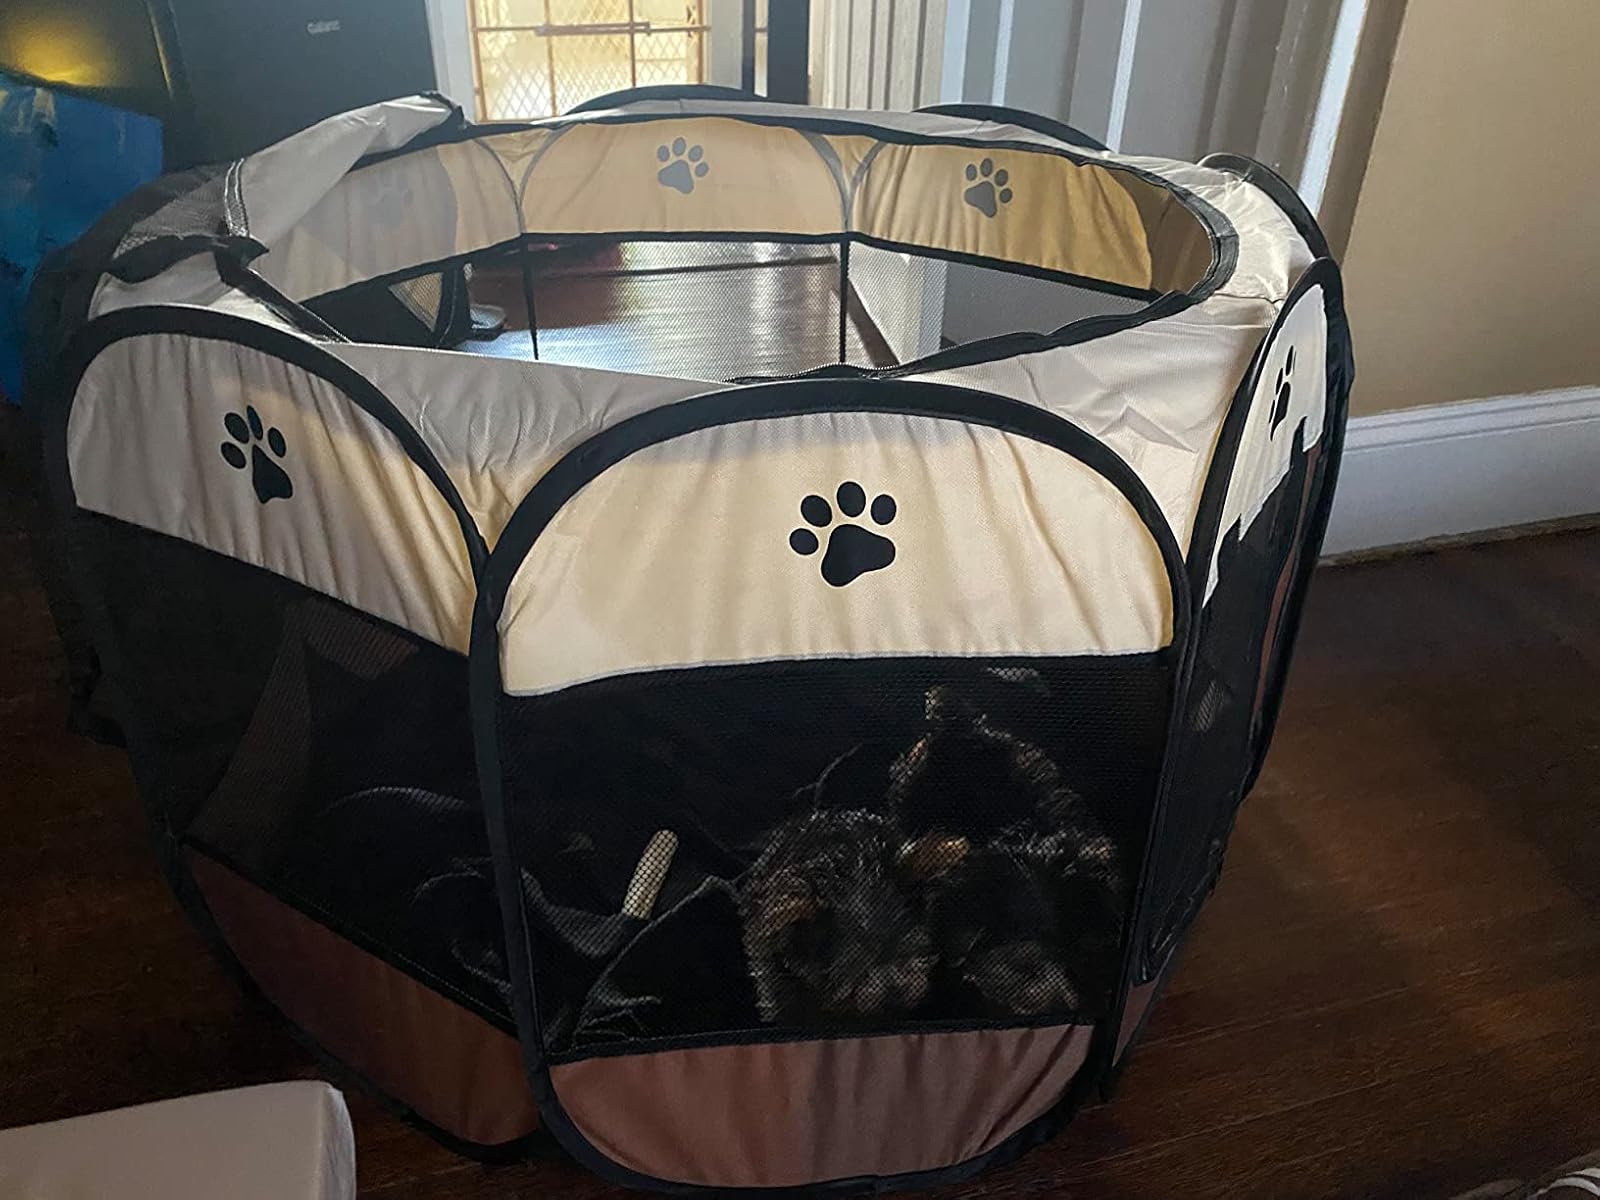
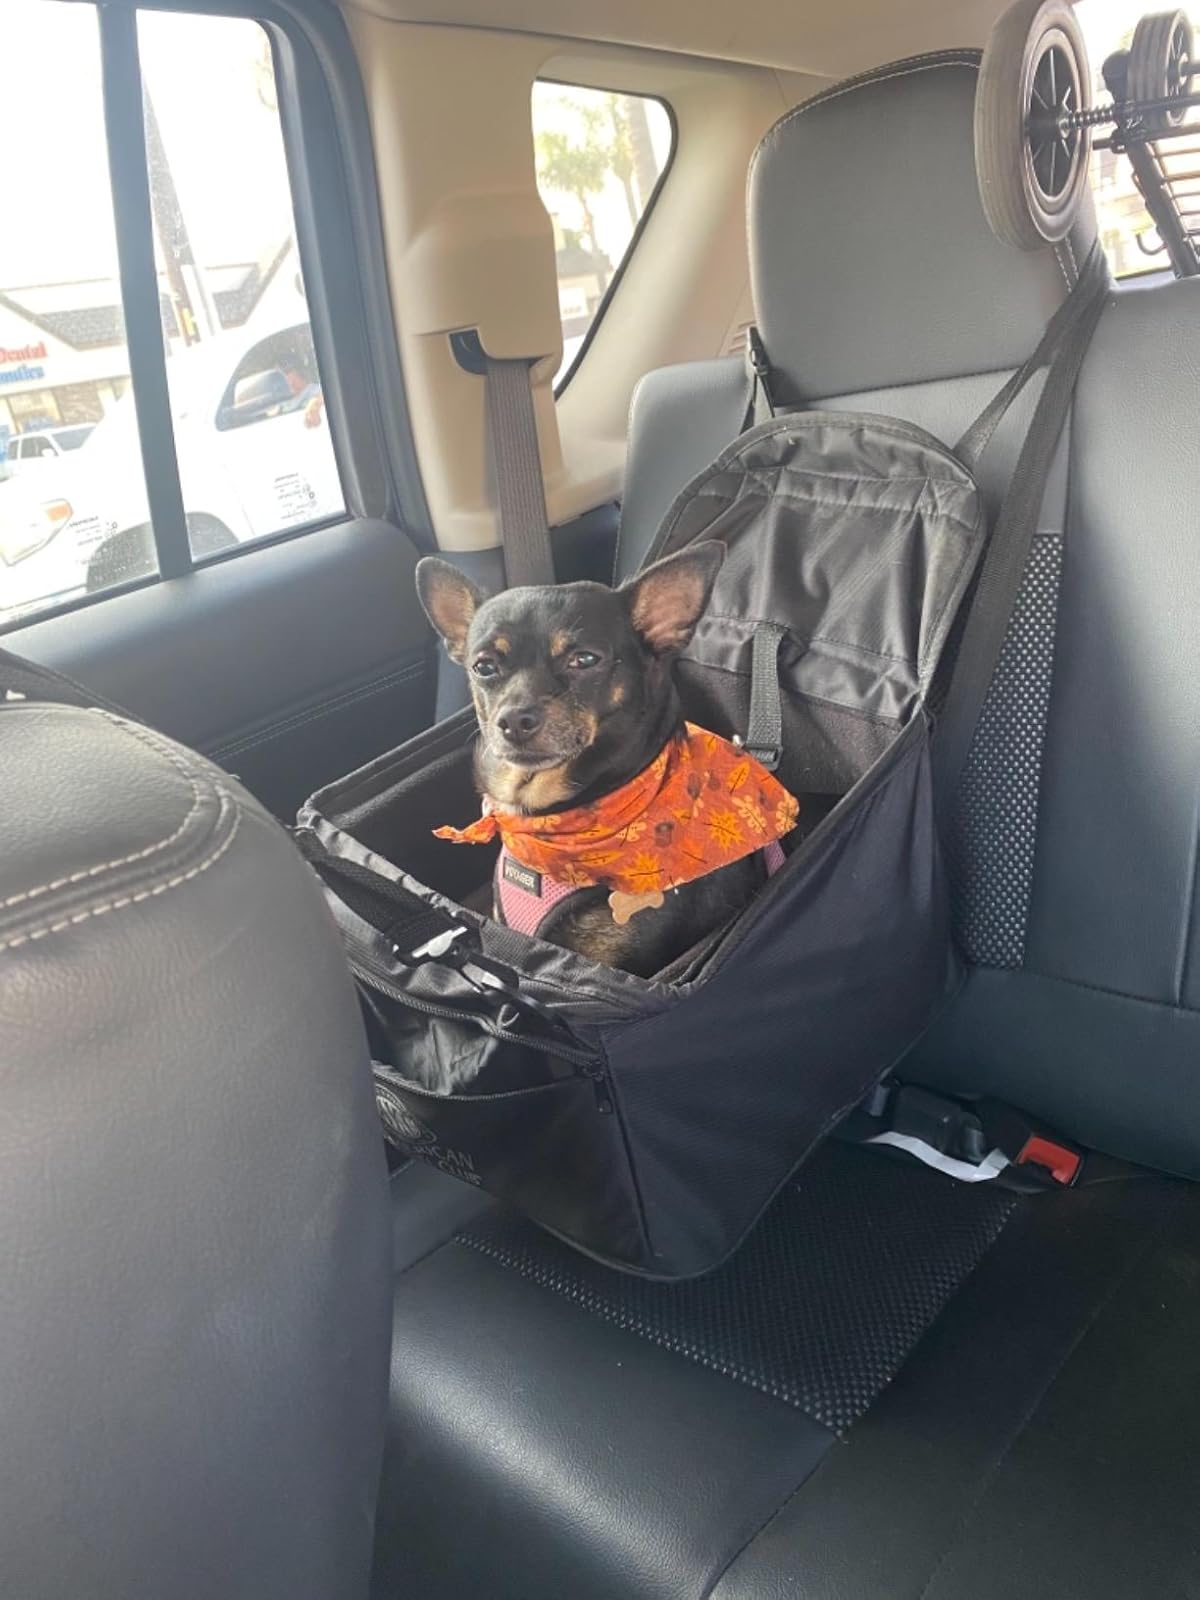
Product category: items_kennel
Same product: no